Great Eastern Tower

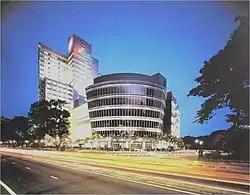
Menara Great Eastern

The Great Eastern Tower (also known as Menara Great Eastern) in Kuala Lumpur, Malaysia, is the headquarters of Great Eastern Life Assurance (M) Bhd, a member of Great Eastern Holdings Ltd in Singapore. It is located along Jalan Ampang. The building includes a 20-story office tower as well as an 8-story podium block named the Great Eastern Mall.